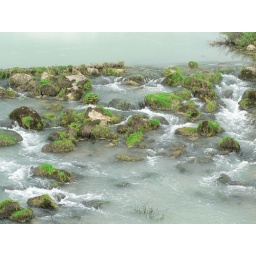
Mini waterfalls in the river Mirna, near Motovun. The green moss is so vivid.